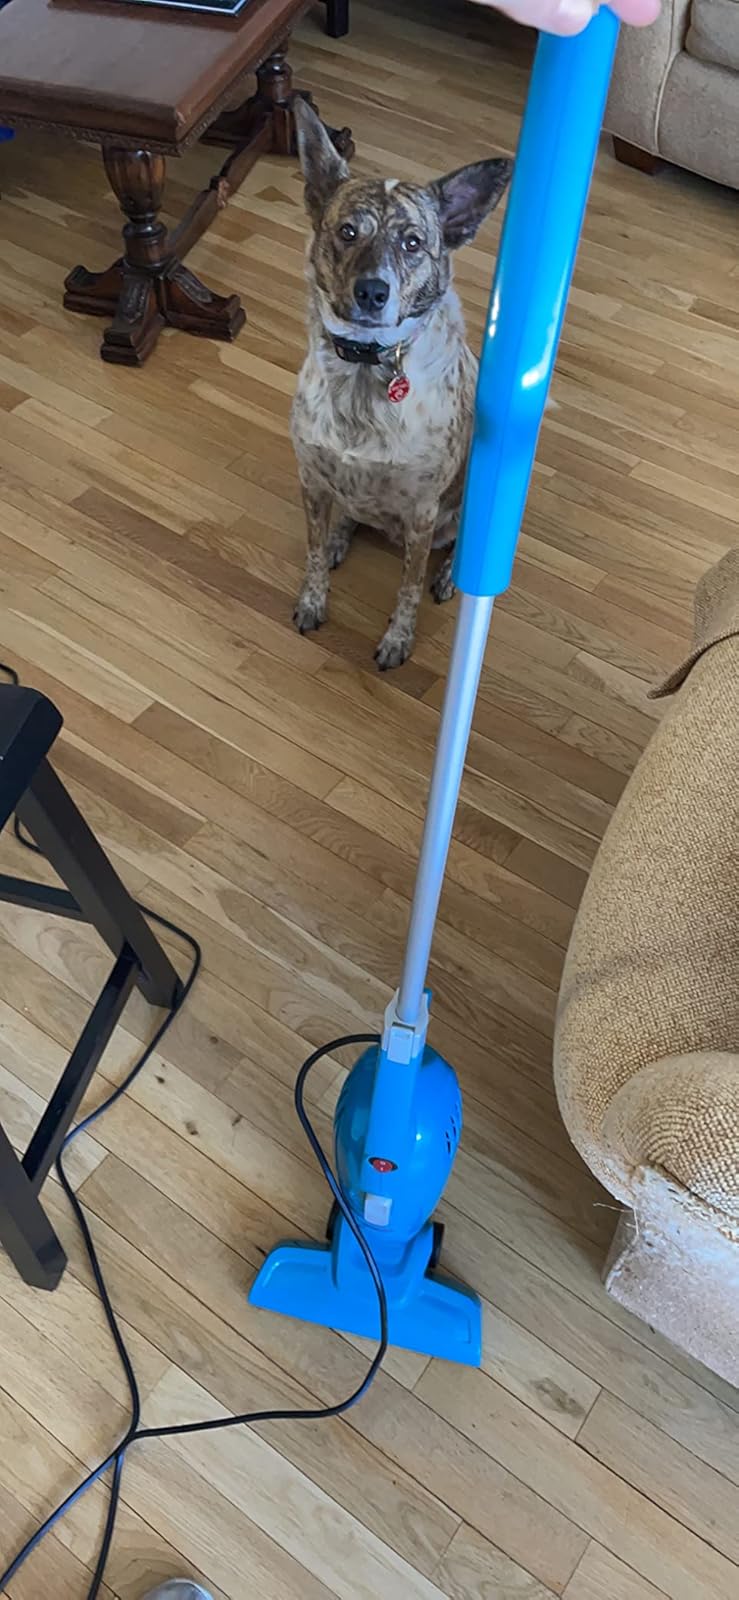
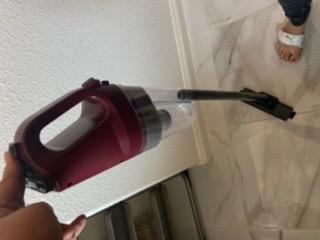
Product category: items_vacuum
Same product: no